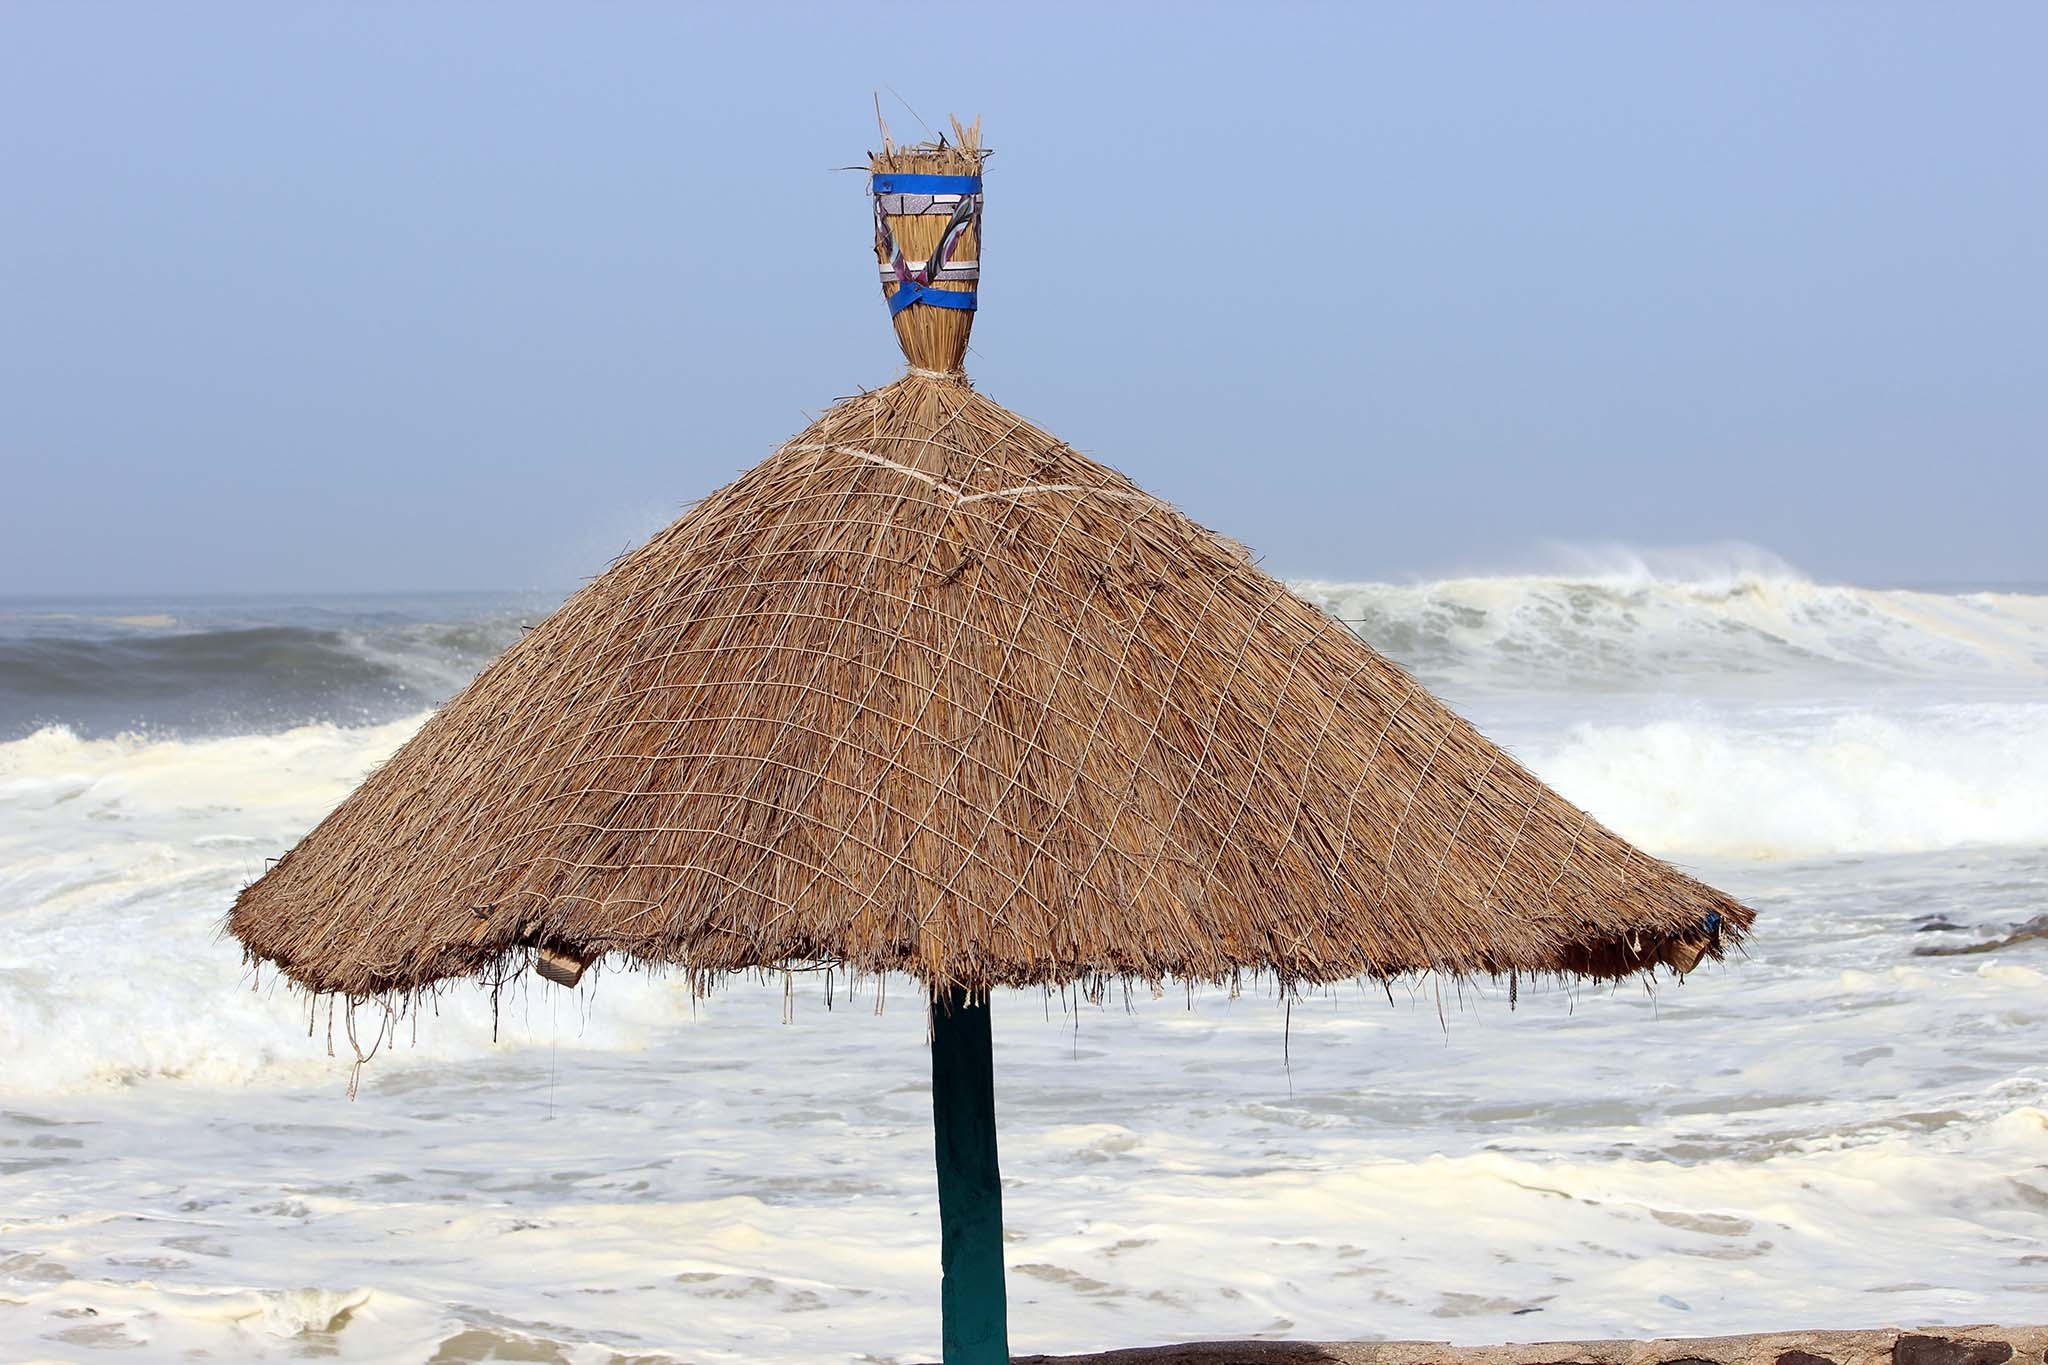
beach, sea, coast, sand, ocean, wind, formation, tower, material, waves, straw, cape